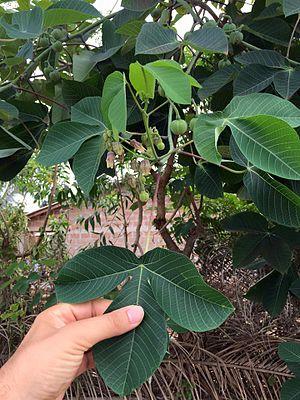
Manihot glaziovii à Cotonou - Bénin